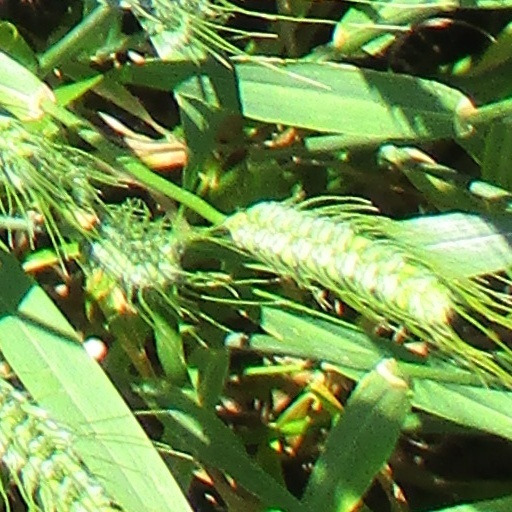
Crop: wheat